Andreas Aigner

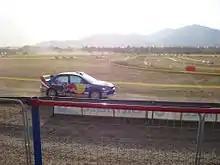
Aigner on his way to winning the PWRC class at the 2008 Acropolis Rally.

Aigner made his World Rally Championship debut in 2005, finishing 19th on the Cyprus Rally driving a Mitsubishi Lancer Evolution VIII. He competed in three further WRC events that year. For 2006 he signed for Armin Schwarz's Red Bull Škoda team, with Harri Rovanperä as teammate, driving a Škoda Fabia on ten WRC rounds. He scored his first WRC points on Rallye Deutschland, with a sixth-place finish.